Kalabaka

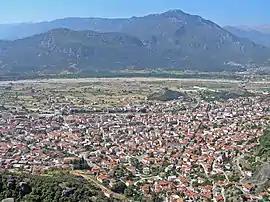
The town of Kalabaka as seen from Meteora.

Kalabaka ("Kalabáka", alternative transliterations are "Kalambaka" and "Kalampaka") is a town and seat of the municipality of Meteora in the Trikala regional unit, part of Thessaly in Greece. The population was 11,492 at the 2021 census, of which 8,573 in the town proper. The Meteora monasteries are located near the town. Kalabaka is the northwestern terminal of the old Thessaly Railways, now part of OSE.